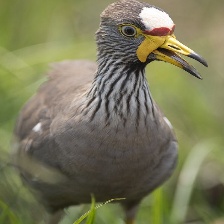
Species: WATTLED LAPWING
Scientific name: VANELLUS INDICUS